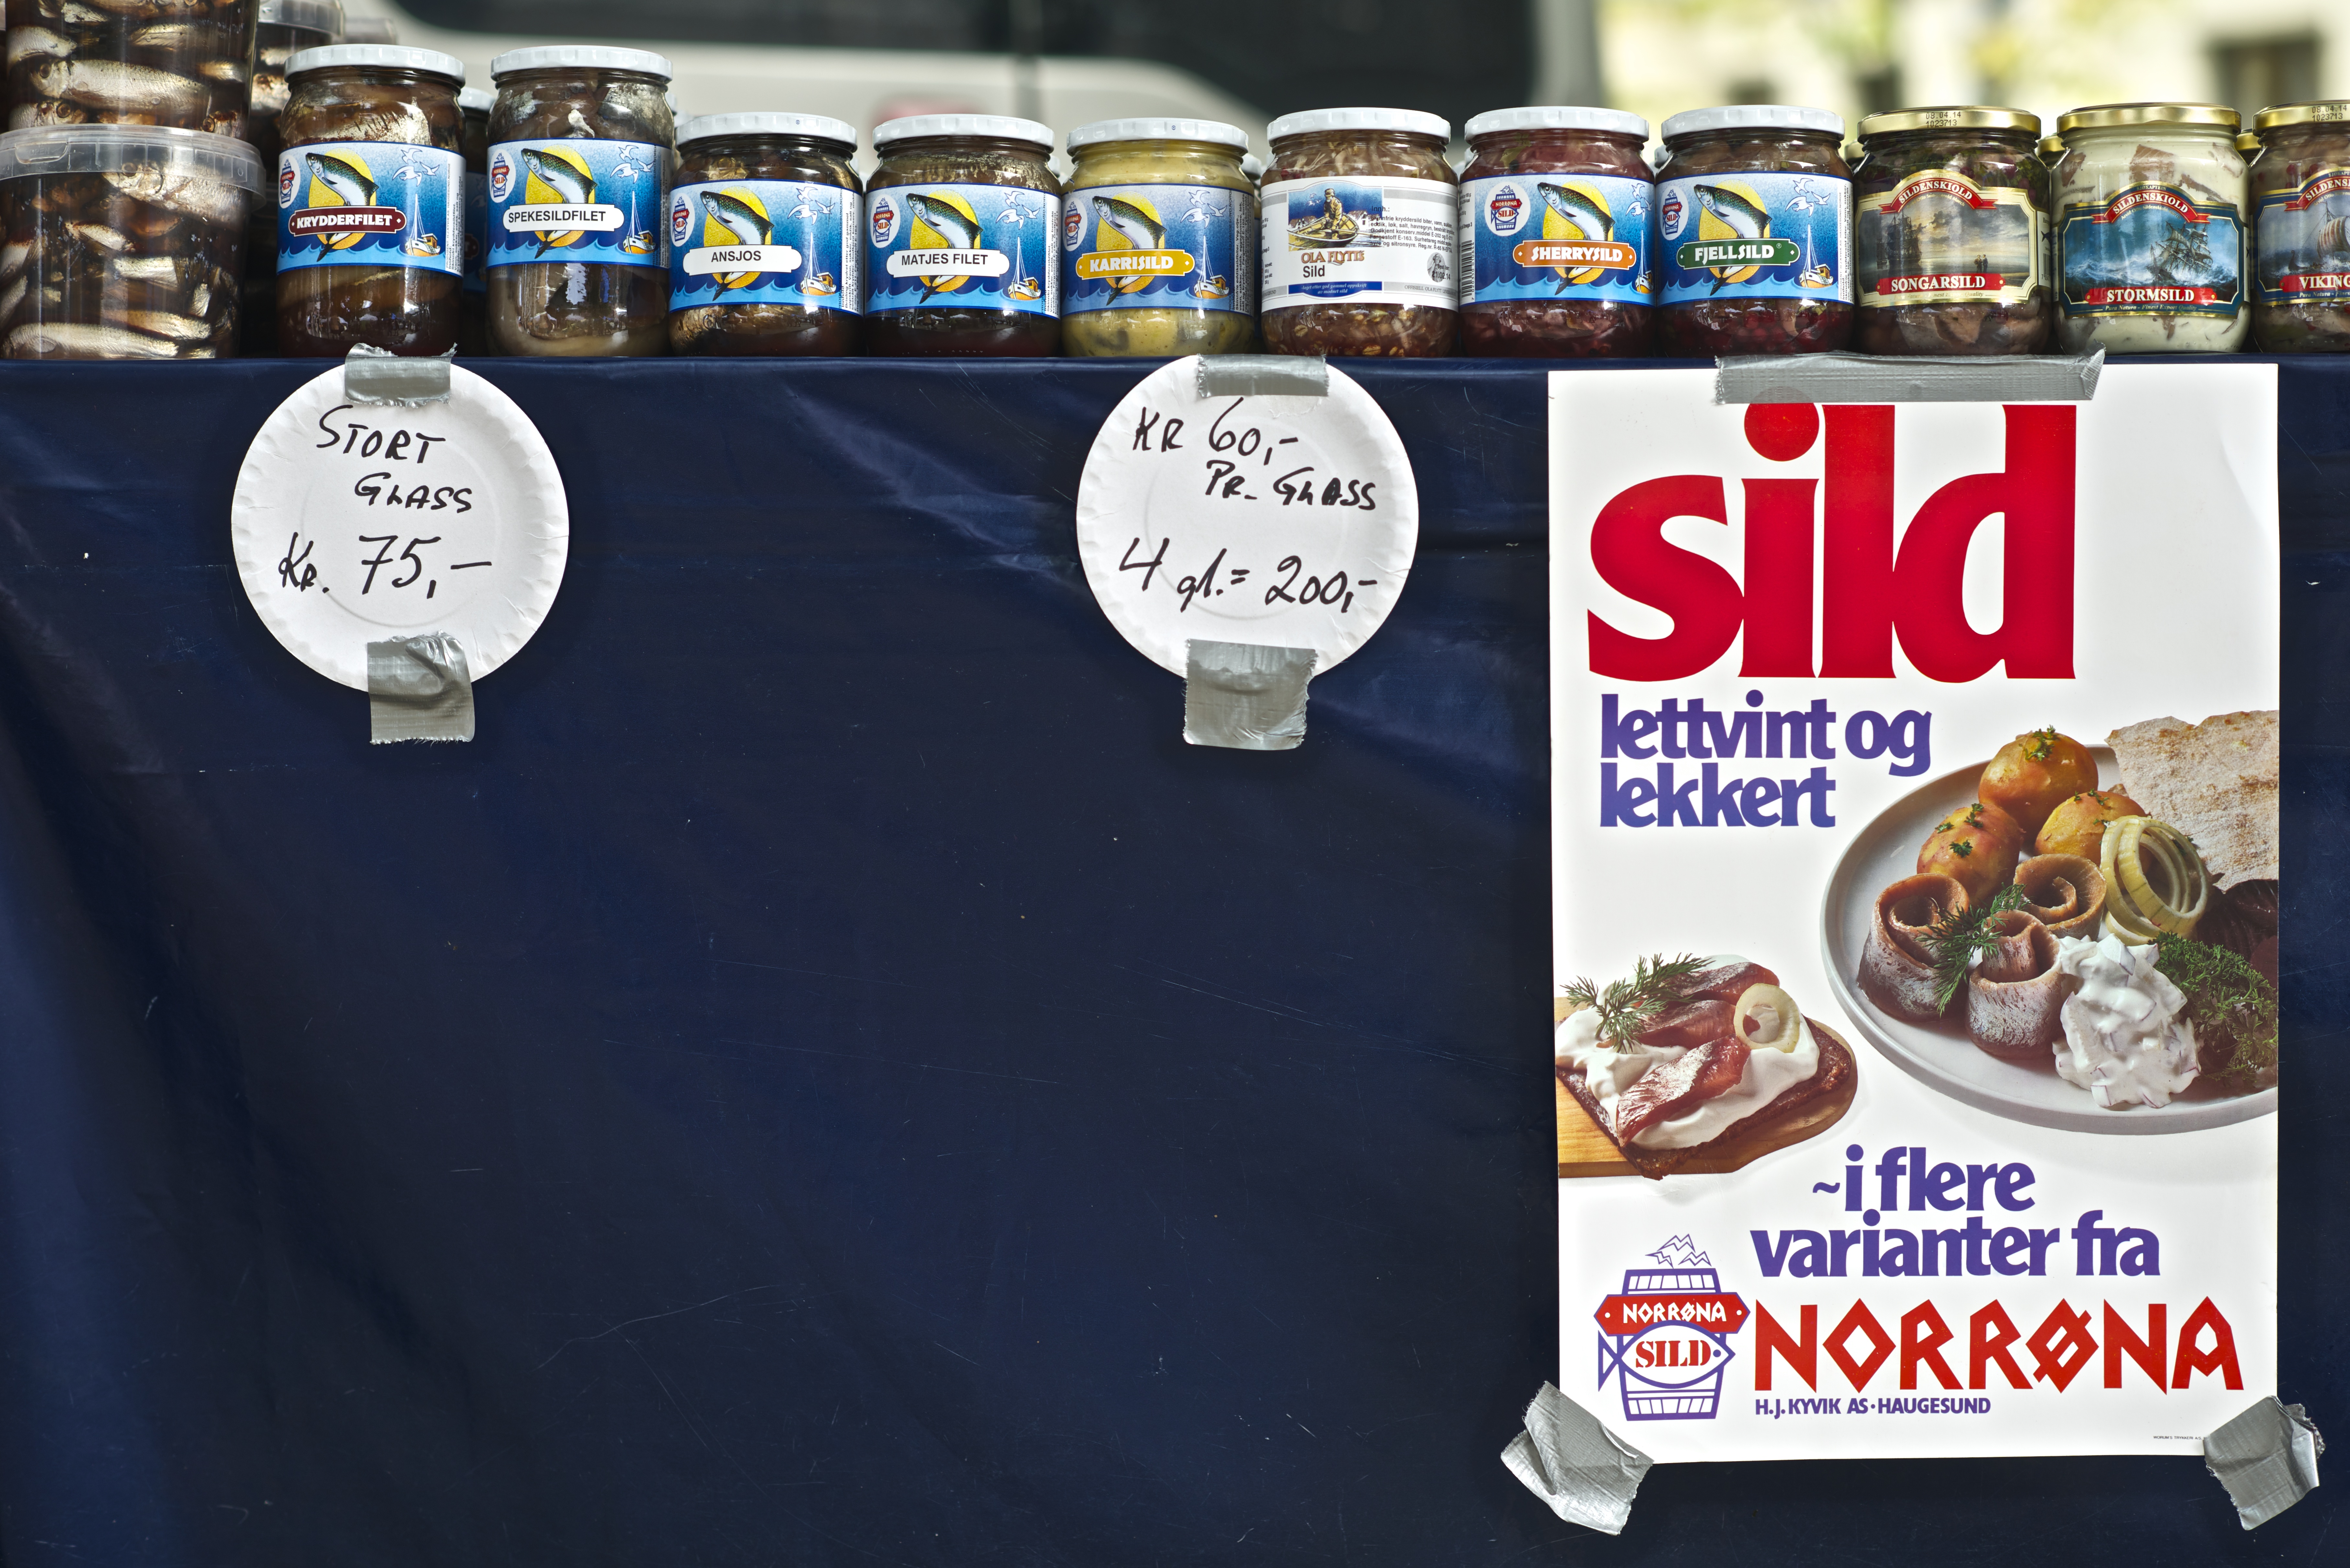
white, glass, advertising, food, banner, blue, fish, brand, art, numbers, glasses, letters, sale, glas, herring, oslo, artsy, static, marked, gaffa